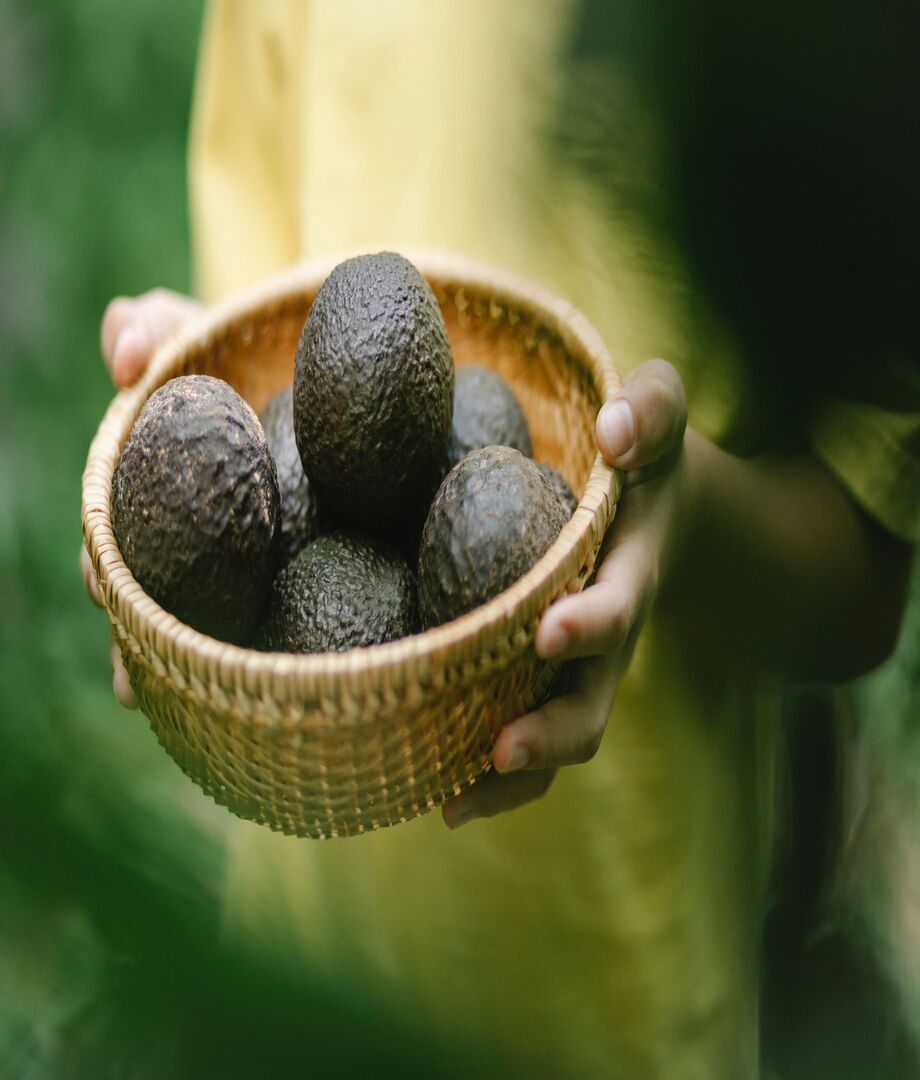
Label: avocado